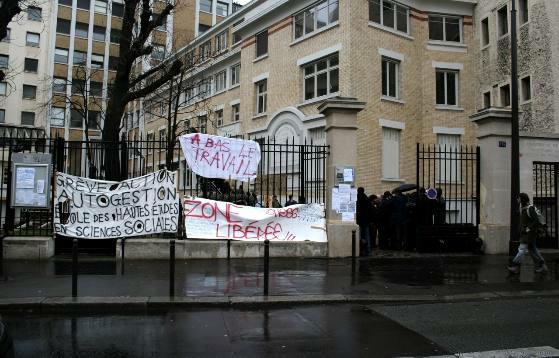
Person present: No